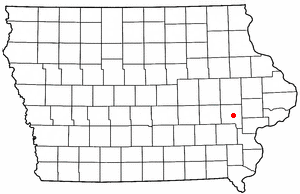
Iowa City
Iowa Citys beliggenhed i Iowa
Iowa City er en amerikansk by og administrativt centrum i det amerikanske county Johnson County, i staten Iowa. I 2007 havde byen et indbyggertal på 67.062.